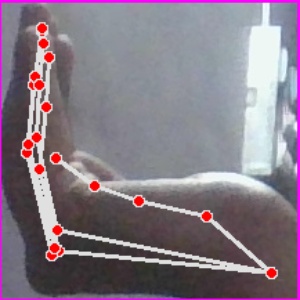
अक्षर: स